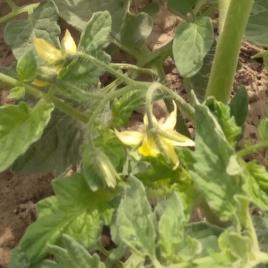
Crop: Tomato
Condition: healthy-leaf